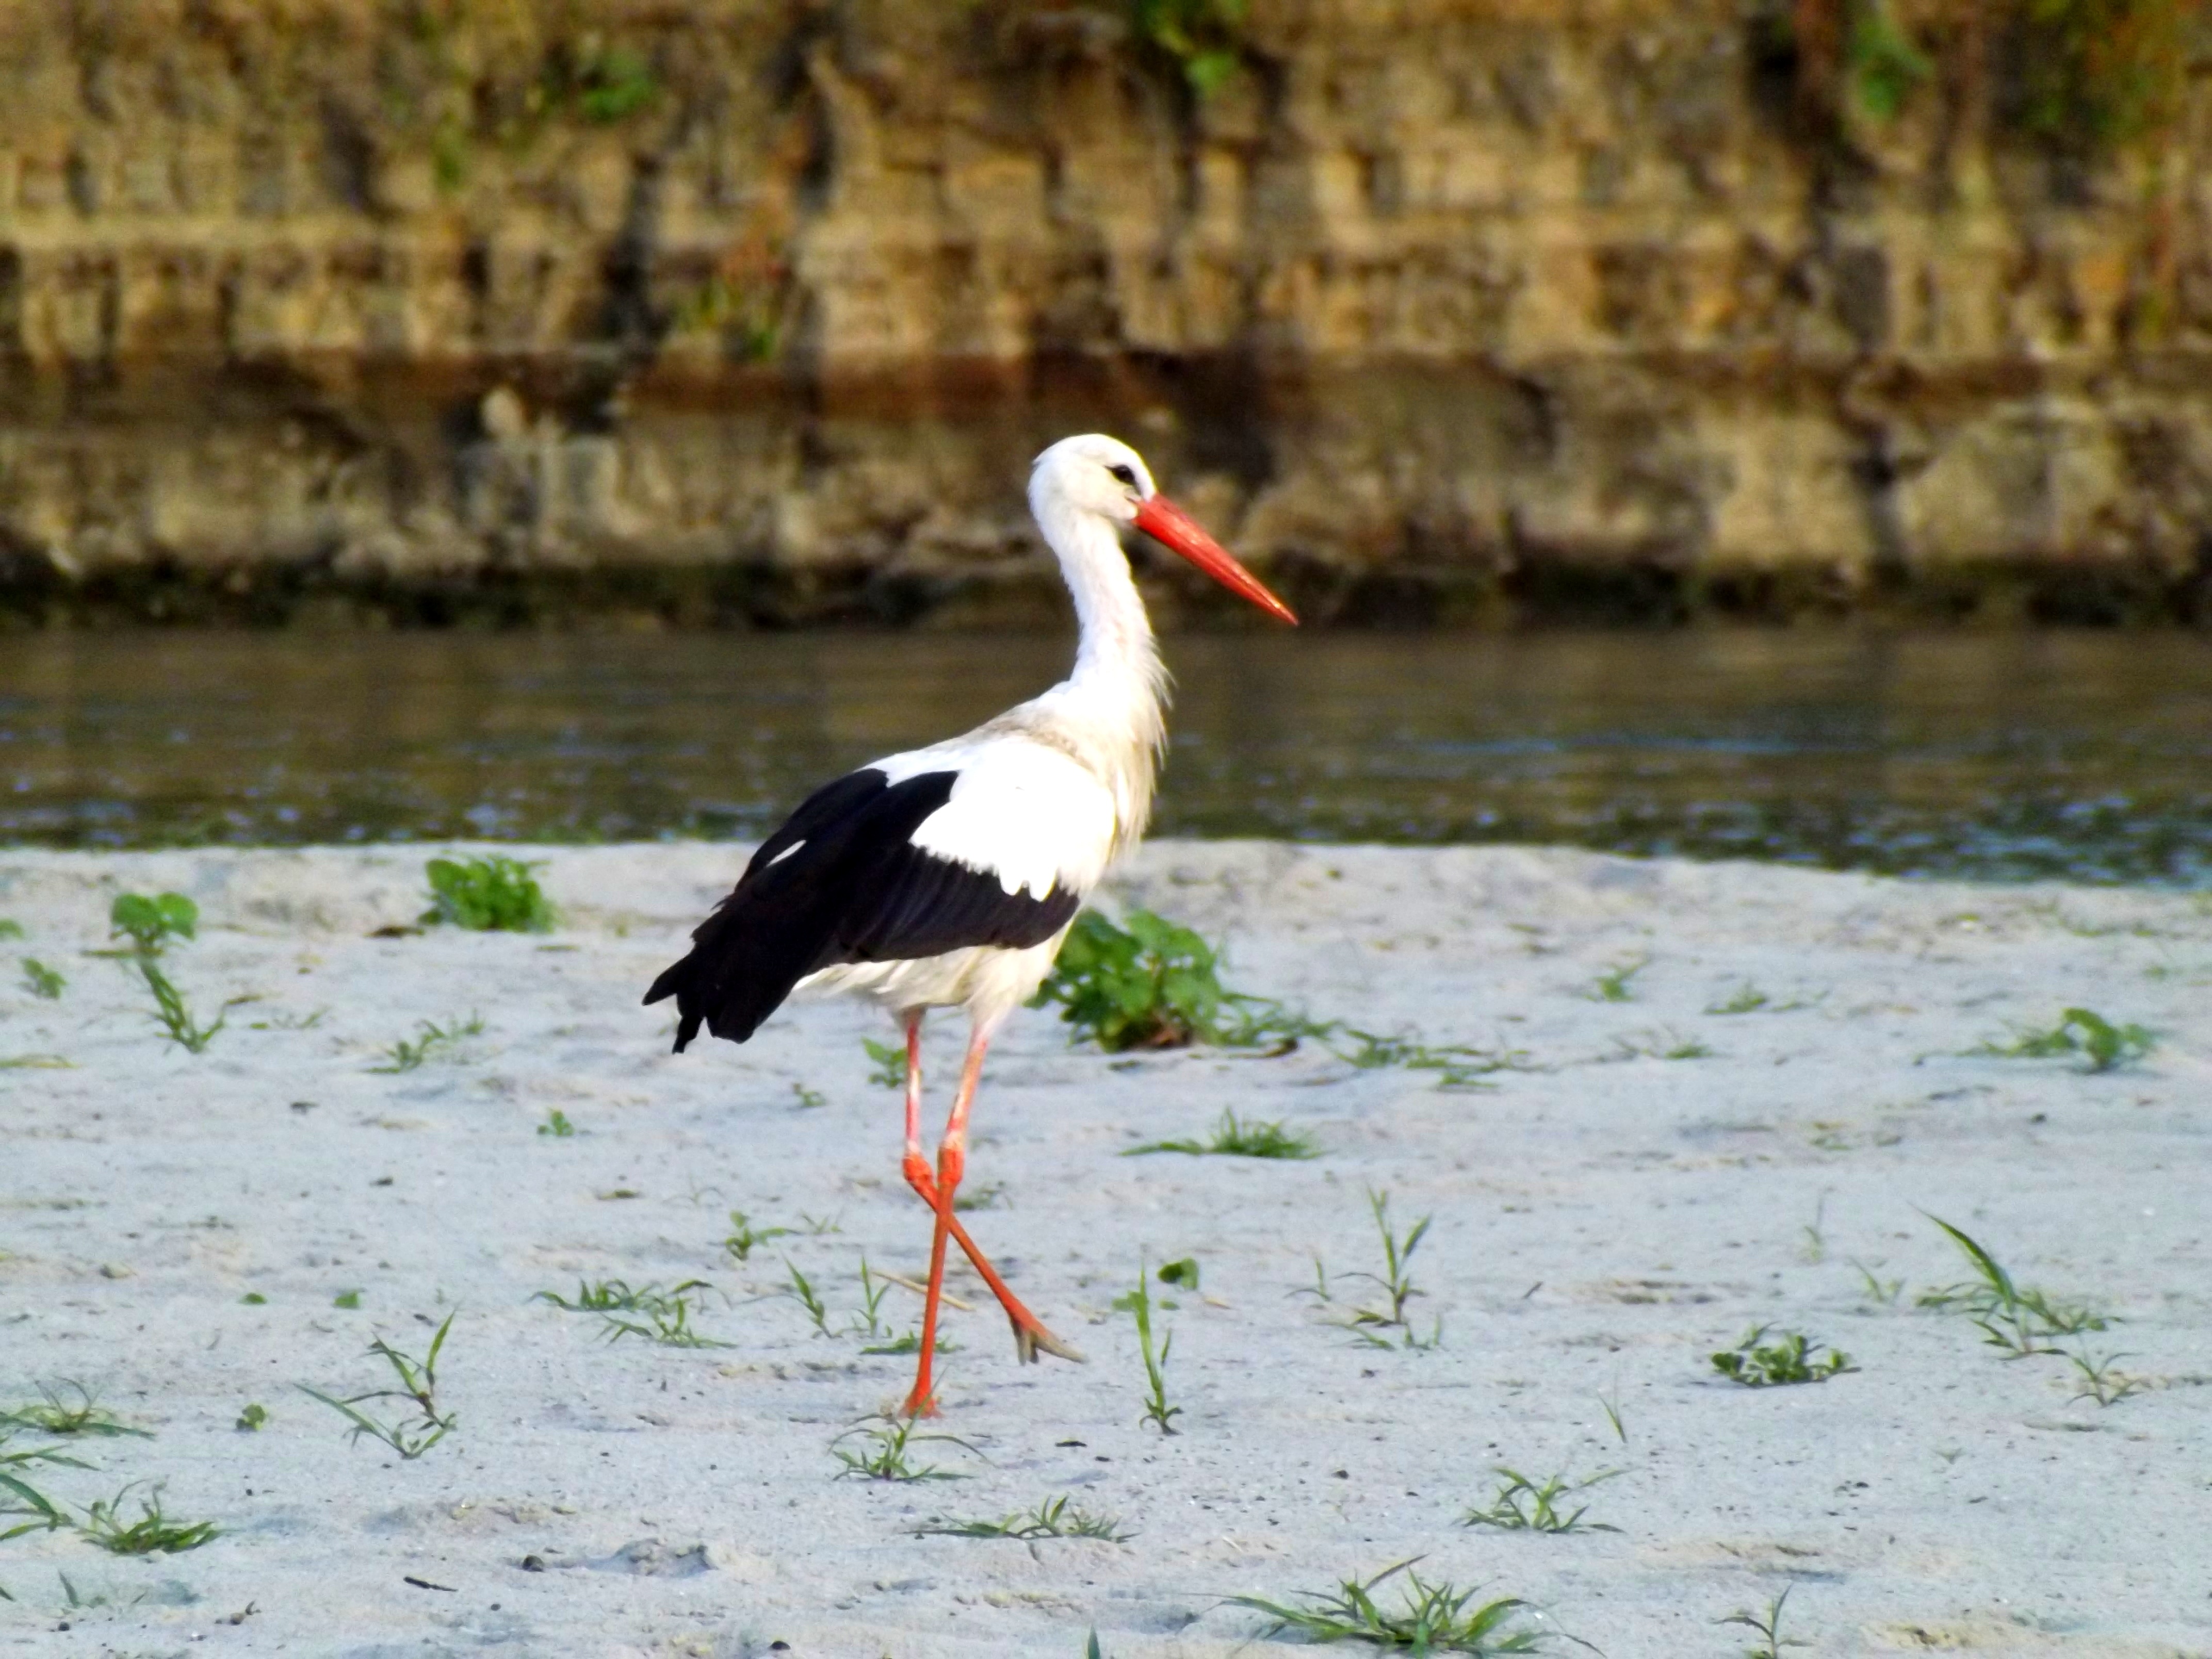
water, sand, bird, wildlife, beak, fauna, stork, birds, vegetation, vertebrate, white stork, ciconiiformes